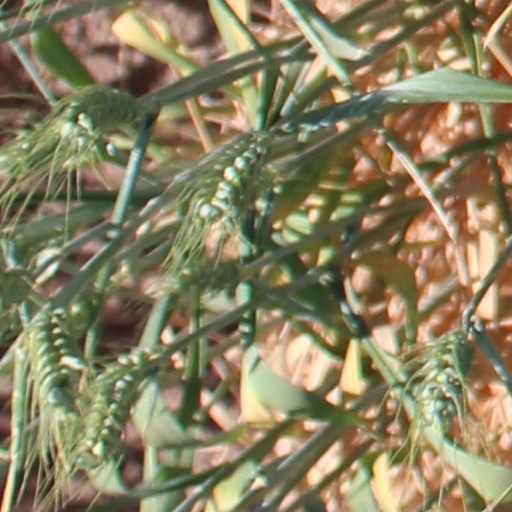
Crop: wheat